Brockville Park

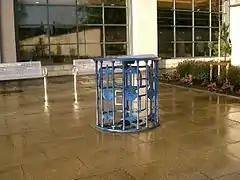
An old turnstile outside the supermarket

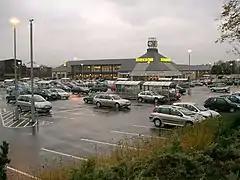
Morrisons supermarket on the site of the former stadium

Brockville Park was demolished towards the end of 2003, having remained largely unchanged for decades, and was considered unsafe to host matches in the Scottish Premier League due to its largely terraced spectator areas. The site was then sold to supermarket chain Morrisons who built a new branch in place of Brockville Park. The supermarket contains memorabilia commemorating Falkirk's history at Brockville Park. An old turnstile from the stadium is located just outside the supermarket. The club ground-shared with local rivals Stenhousemuir at Ochilview Park for the 2003–04 football season whilst their new home, the Falkirk Stadium was being constructed. In 2004 Falkirk moved to their newly built stadium on the outskirts of the town.